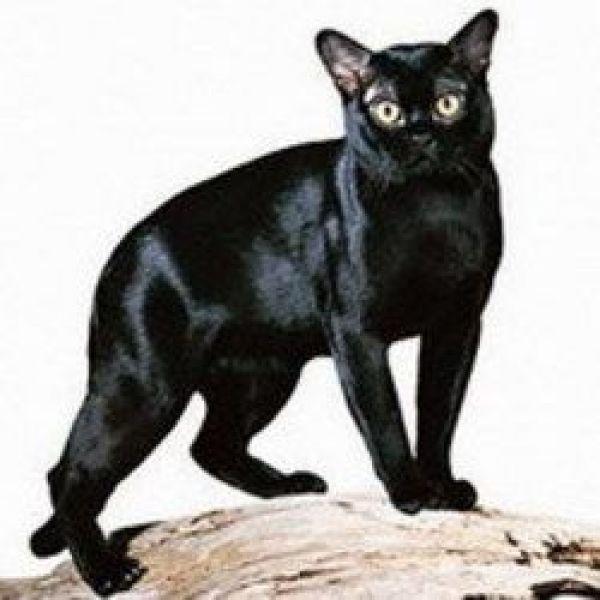
Breed: Bombay